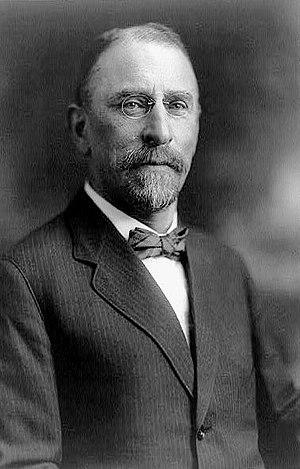
Henry Morgenthau est né à Mannheim le 26 avril 1856 et est décédé le 25 novembre 1946. Il est le père de Henry Morgenthau Jr. Il est ambassadeur des États-Unis à Constantinople de décembre 1913 à janvier 1916.